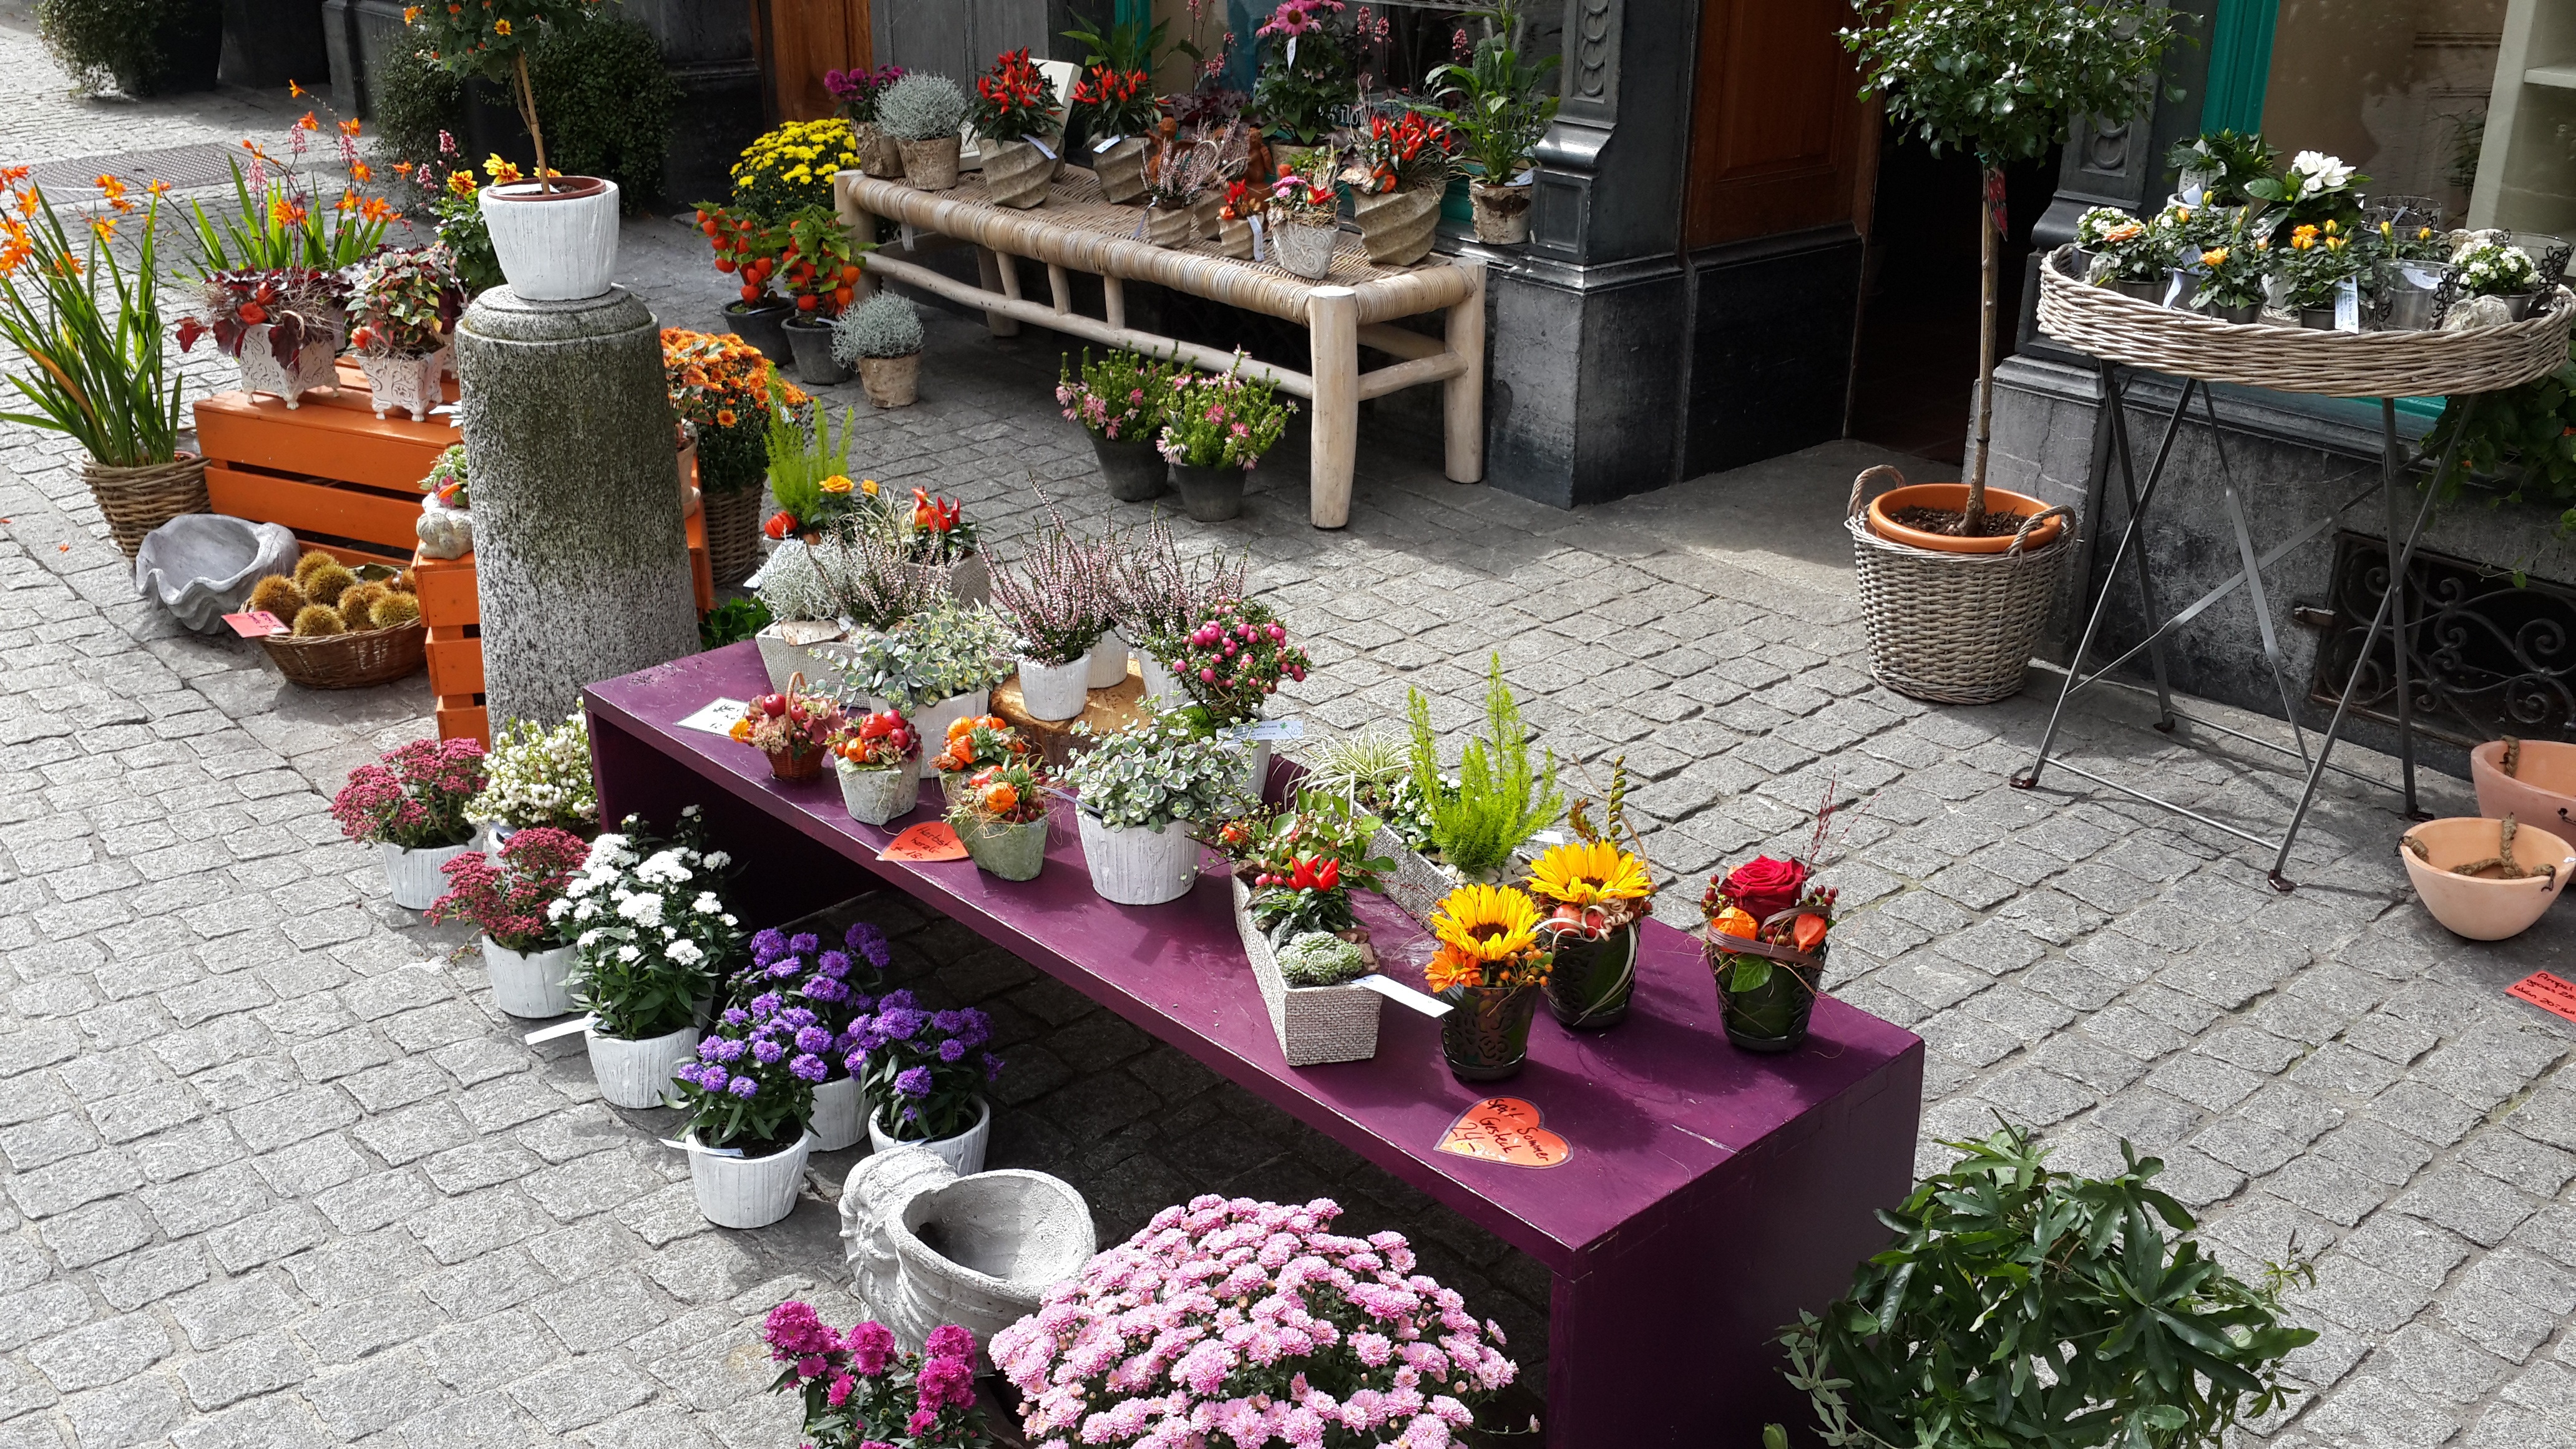
flower, meal, backyard, garden, flora, flowers, aisle, austria, zurich, floristry, floral design, flower arranging